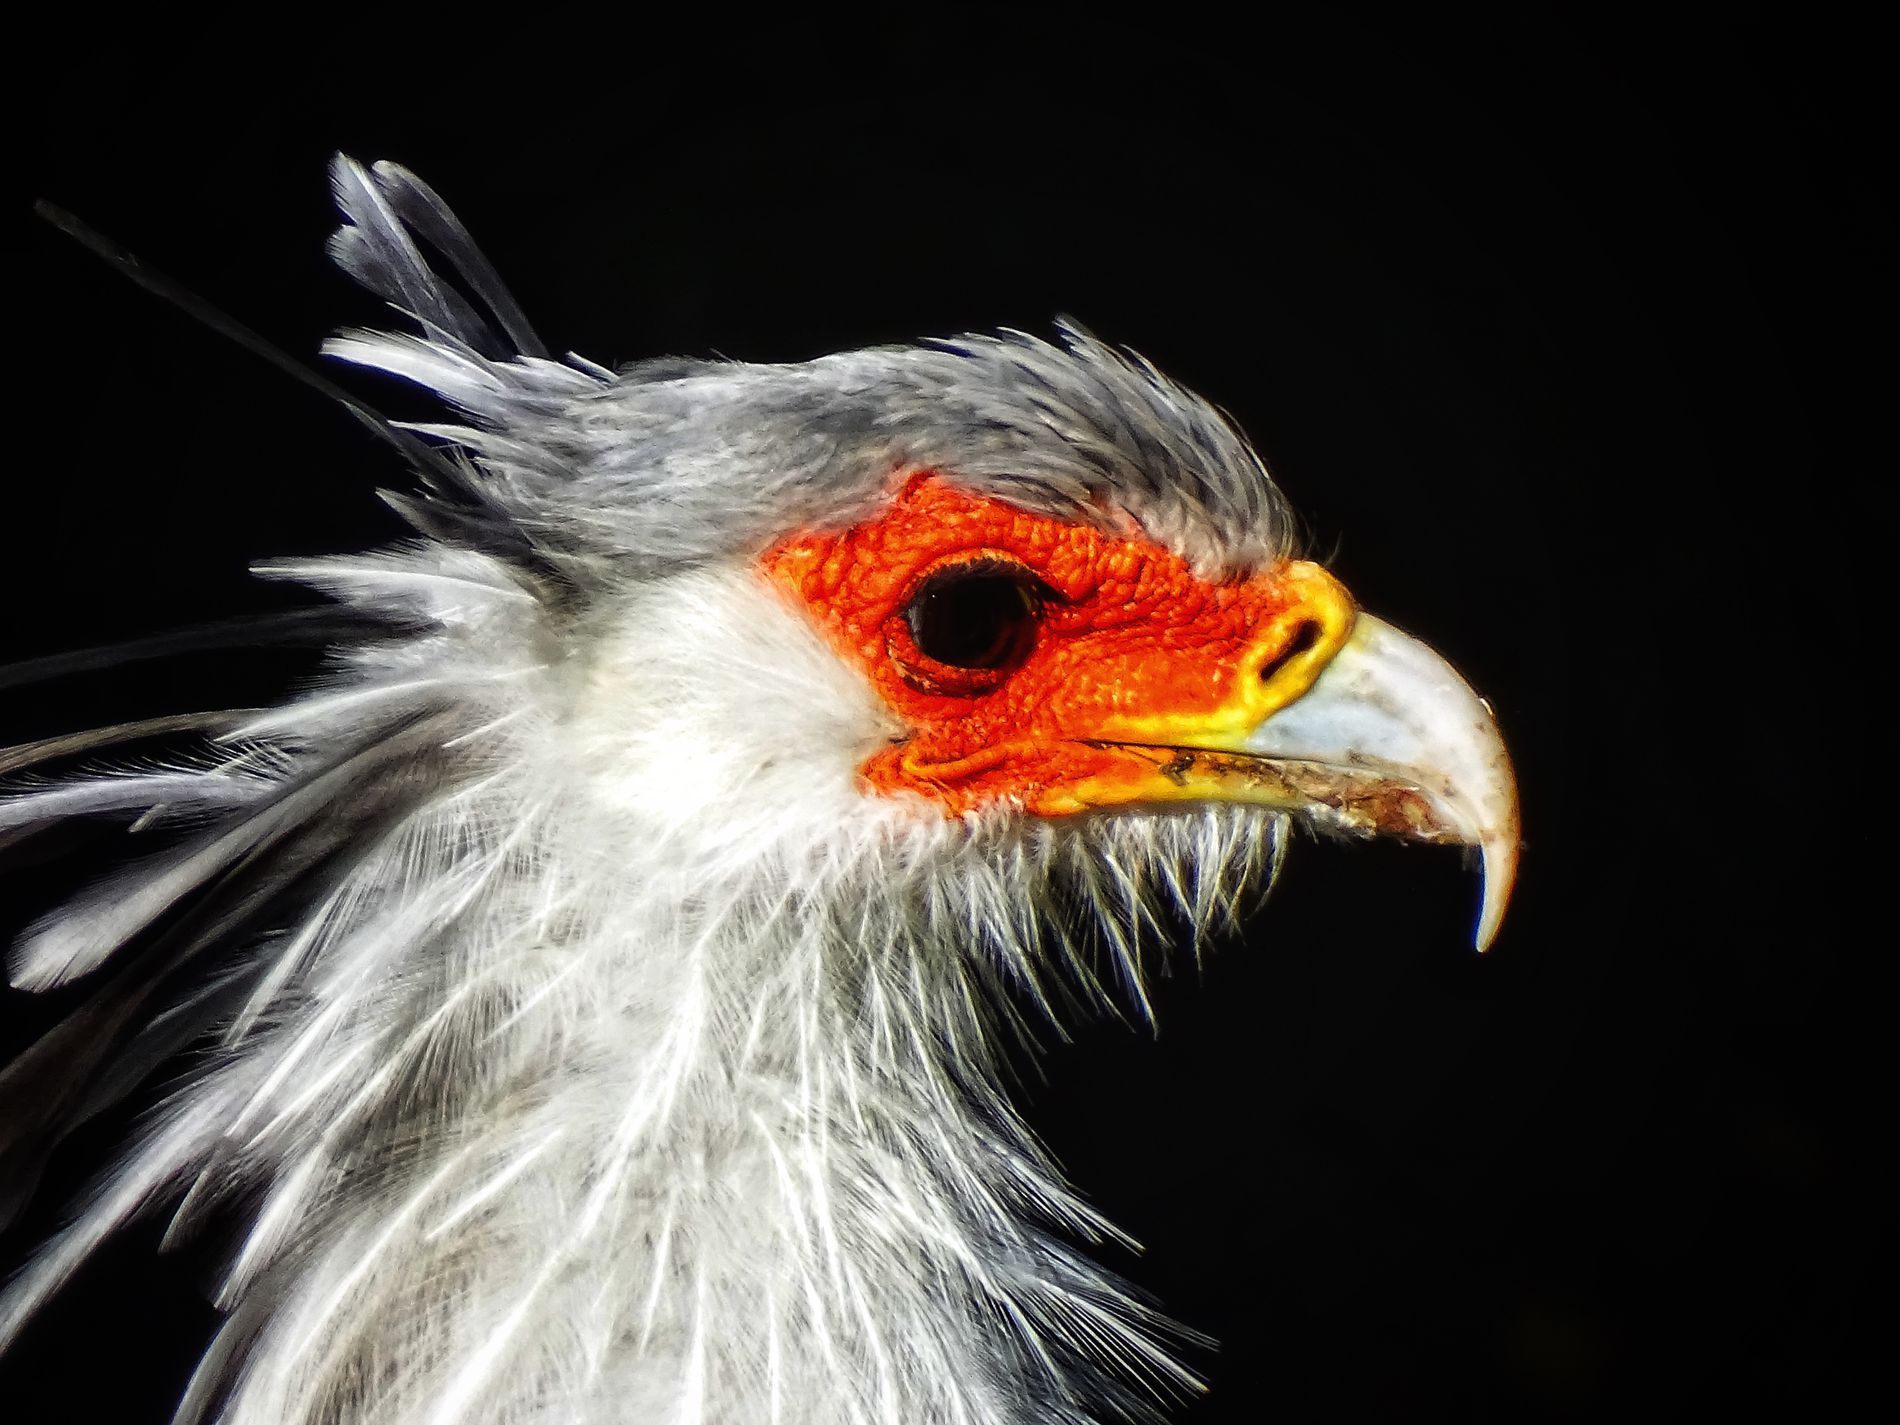
secretary bird in the dark
A close up photo for a secretary bird with it's gray and white feathers, The bird has an orange facial skin surrounding its black eye, and a curved yellow beak.
Shot in at eye level, this photograph uses a dramatic lighting to highlight the bird's unique shape against the black, The color palette contrasts white and gray with orange facial skin. The composition captures the amazing creation for the bird.
Labels: Animal, Beak, Bird, Vulture, Condor, Hawk, Eagle, secretary bird, dark
Camera: SONY DSC-HX400V
Lens: Sony 24-210mm F2.8-6.3
Aperture: F6.3
Exposure: 1/400 sec
ISO: 200
Focal length: 215.0 mm